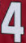
Number: 4